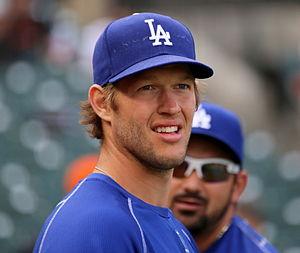
Clayton Edward Kershaw est un lanceur gaucher de baseball évoluant en Ligue majeure avec les Dodgers de Los Angeles. Kershaw remporte trois fois, en 2011, 2013 et 2014, le trophée Cy Young remis au meilleur lanceur de la Ligue nationale.
Les Séries de divisions de la Ligue nationale de baseball 2015 sont deux séries éliminatoires jouées dans la Ligue nationale de baseball, l'une des deux composantes des Ligues majeures de baseball. Elles sont jouées du vendredi 9 octobre au jeudi 15 octobre 2015.